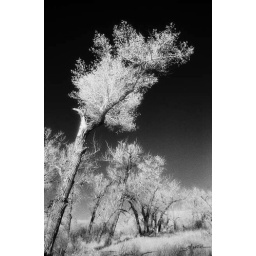
tree in the sky